Suzuki Vitara

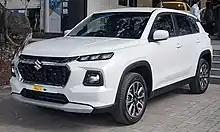
2022 Grand Vitara

In January 2022, Suzuki released a 140V full hybrid variant of Vitara in selected countries in Europe such as Hungary, France, Poland and the Netherlands, other European countries such as United Kingdom and Ireland received this model in March. The strong hybrid model was released in Japan as the Escudo in April 2022, which after the nameplate's temporary discontinuation in September 2021, as the conventional petrol model is no longer offered in the Japanese market.